Aberystwyth

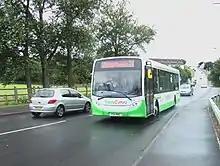
A TrawsCymru T1 service on the A4120 in Aberystwyth

Aberystwyth Arts Centre is one of the largest and busiest arts centres in Wales. It encompasses a 312-seat theatre, 900-seat concert hall, 125-seat cinema, and has accompanied studio, galleries, plus public spaces which include cafes and a bar. Arad Goch is an Arts Council funded community theatre and art gallery based in the town. The premises holds a theatre, gallery, several art studios and meeting rooms, and a darkroom.